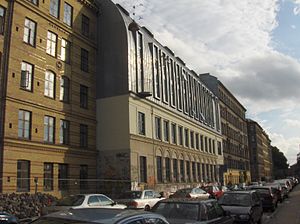
Finn Monies / Værker
Det frie Gymnasium
Finn Monies var en dansk modernistisk arkitekt.